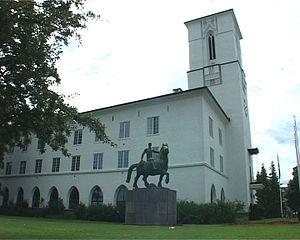
Cet article recense les statues équestres en Norvège.